The Converted Deacon

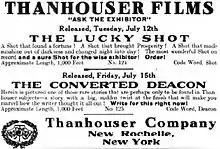
An advertisement for the film in "Billboard"

The Converted Deacon is a 1910 American silent short drama produced by the Thanhouser Company. The film follows the daughter who disobeys her father by associated with the theater and becomes a star on the stage. She keeps it a secret, but he father arrives in town and takes her home because her mother is ill. John DeLacy follows her home and disguises himself to secure a position on the farm. A newspaper reveals the daughter's fame and only after a song and dance does the father's anger abate and allows the two lovers to marry. Little is known about the production of the film, but the Thanhouser films were distinguished as being the best of the Independent companies in a "The New York Dramatic Mirror" editorial. The film was released on July 15, 1910, and met with mixed reception. The film is presumed lost